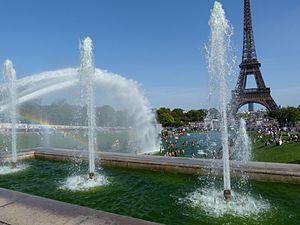
Jardins du Trocadéro, fontaine centrale, canons à eau en action, gens se baignant.
Le palais de Chaillot est situé sur la colline de Chaillot à Paris, dans le 16ᵉ arrondissement, place du Trocadéro-et-du-11-Novembre. Il est réalisé lors de l'exposition universelle de 1937 par les architectes et grands prix de Rome Léon Azéma, Jacques Carlu et Louis-Hippolyte Boileau, en lieu et place du palais du Trocadéro.